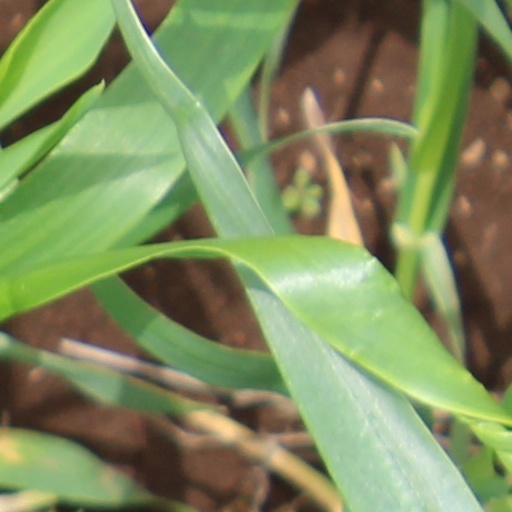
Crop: wheat